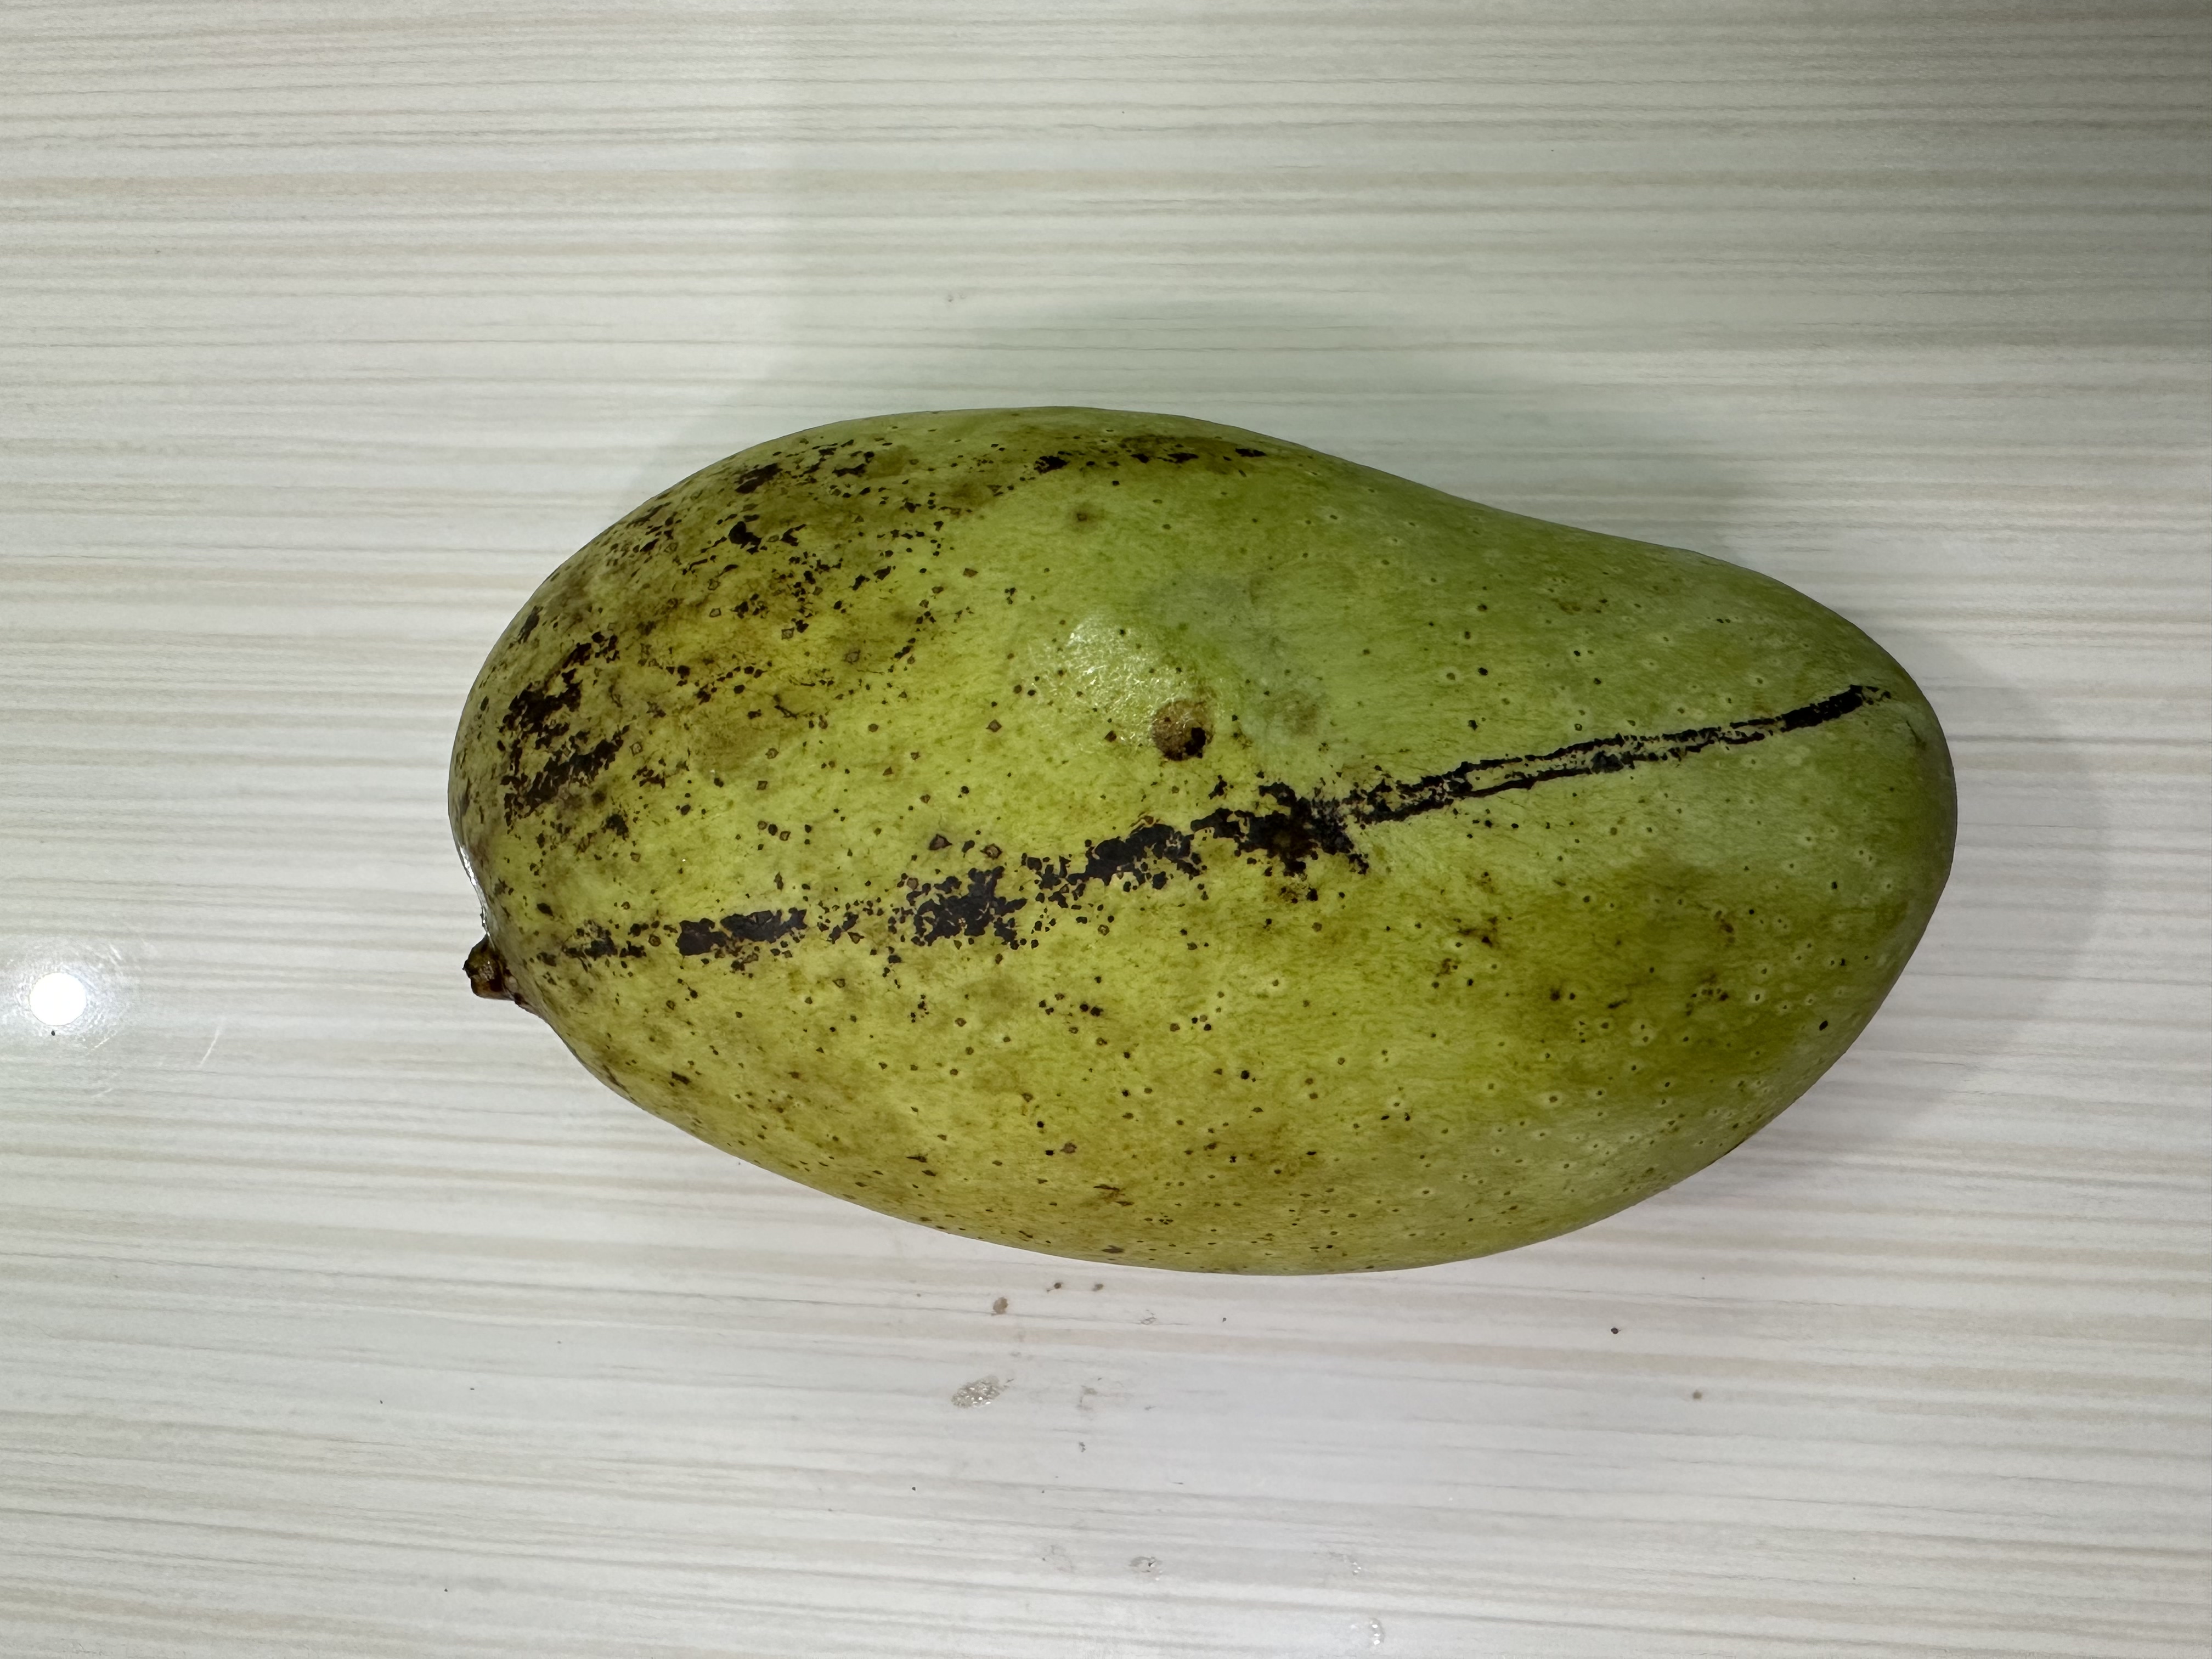
Mango variety: Fazlee